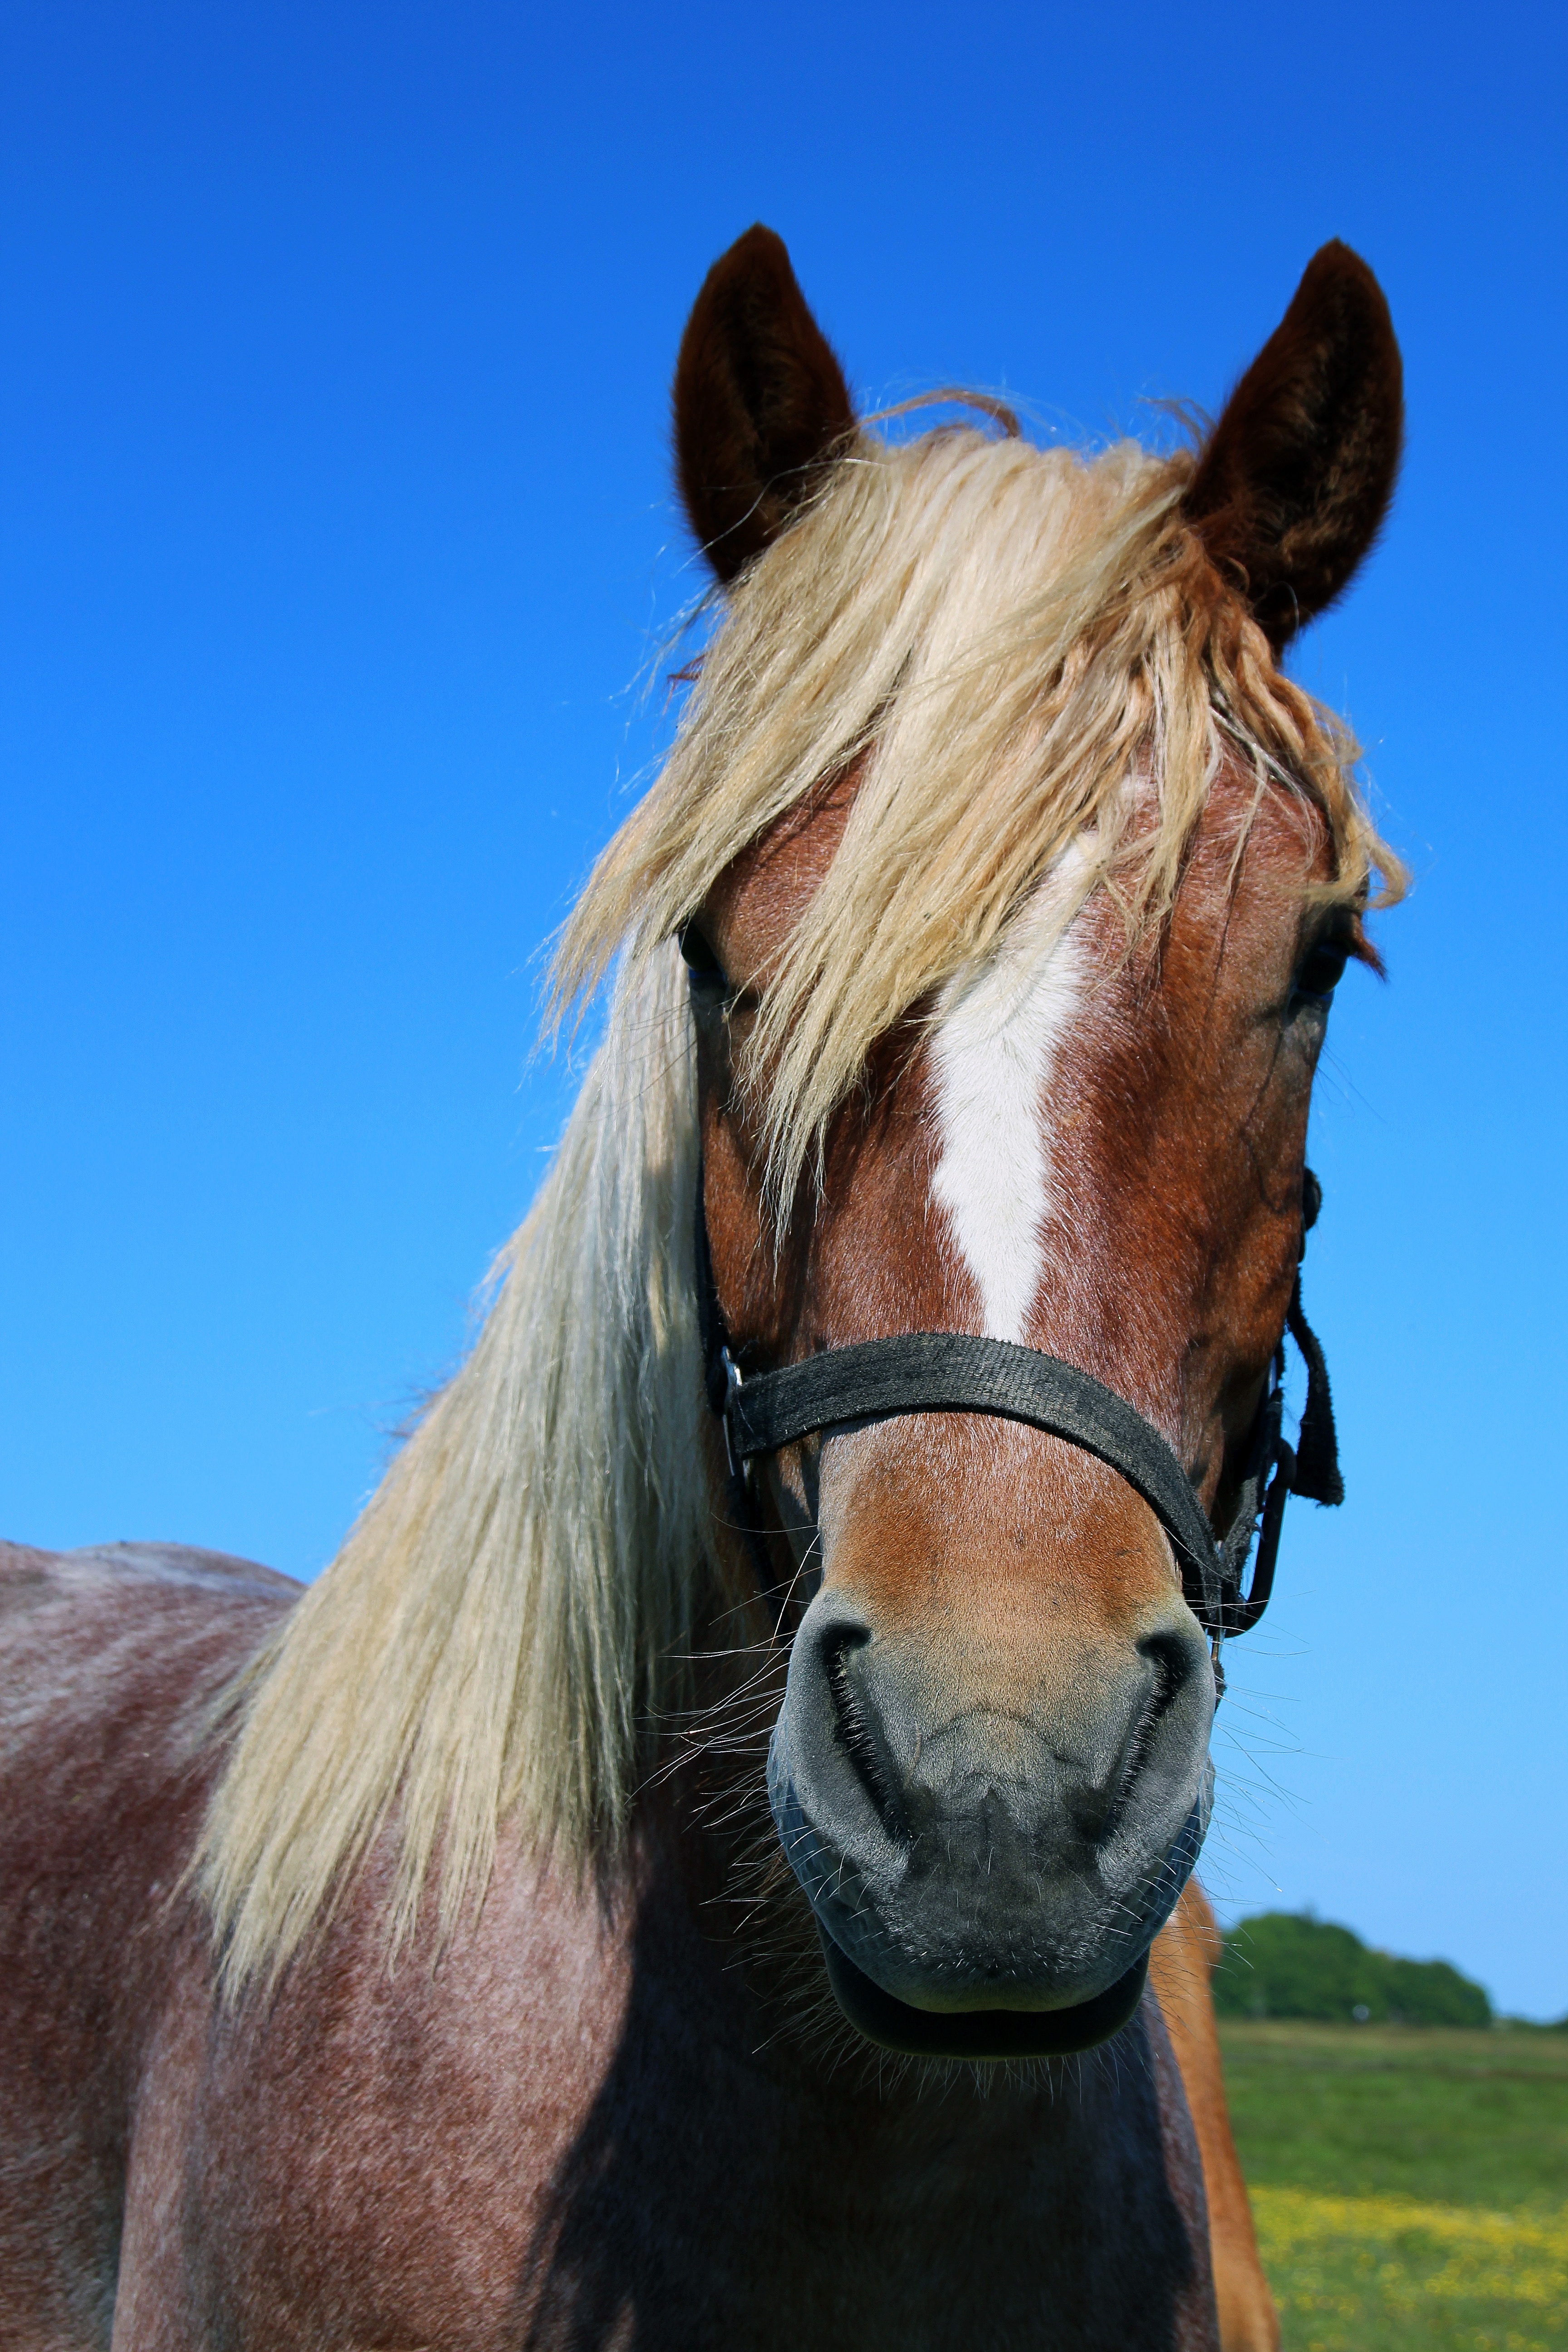
animal, portrait, pasture, horse, brown, rein, mammal, stallion, mane, ride, bridle, head, vertebrate, mare, beauty, curious, horse head, animal portrait, halter, pferdeportrait, equestrianism, pack animal, horse like mammal, mustang horse, horse mane